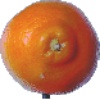
Label: Tangelo 1